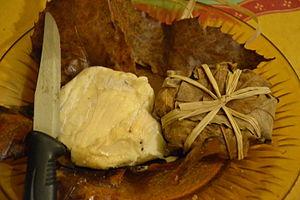
Fromage de Chèvre de Banon